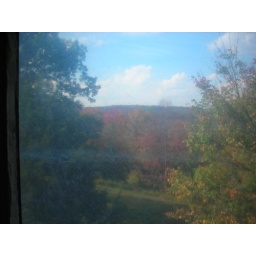
window frame covered in plastic